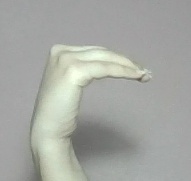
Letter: haa